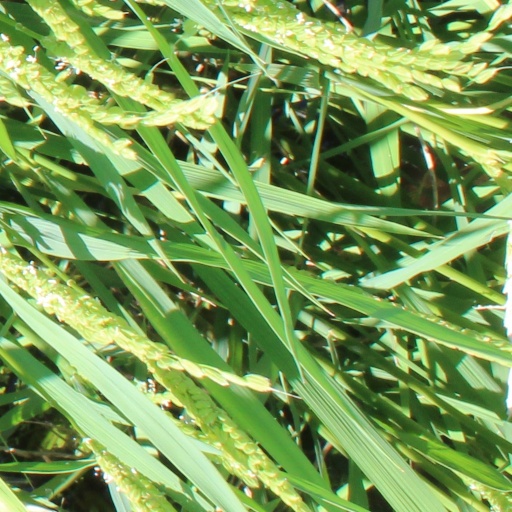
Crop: rice